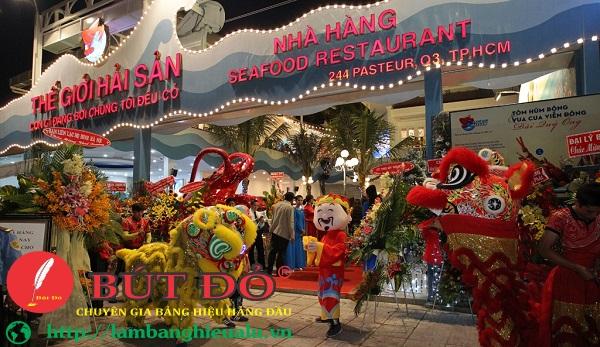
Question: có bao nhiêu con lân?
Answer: có hai con